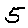
Label: 5